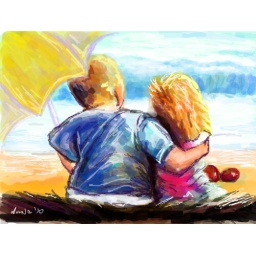
boy and girl by the sea - drawing